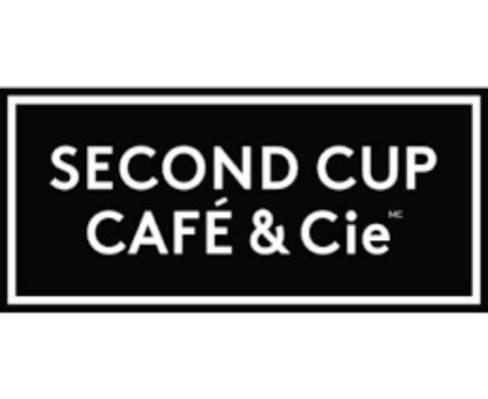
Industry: Food